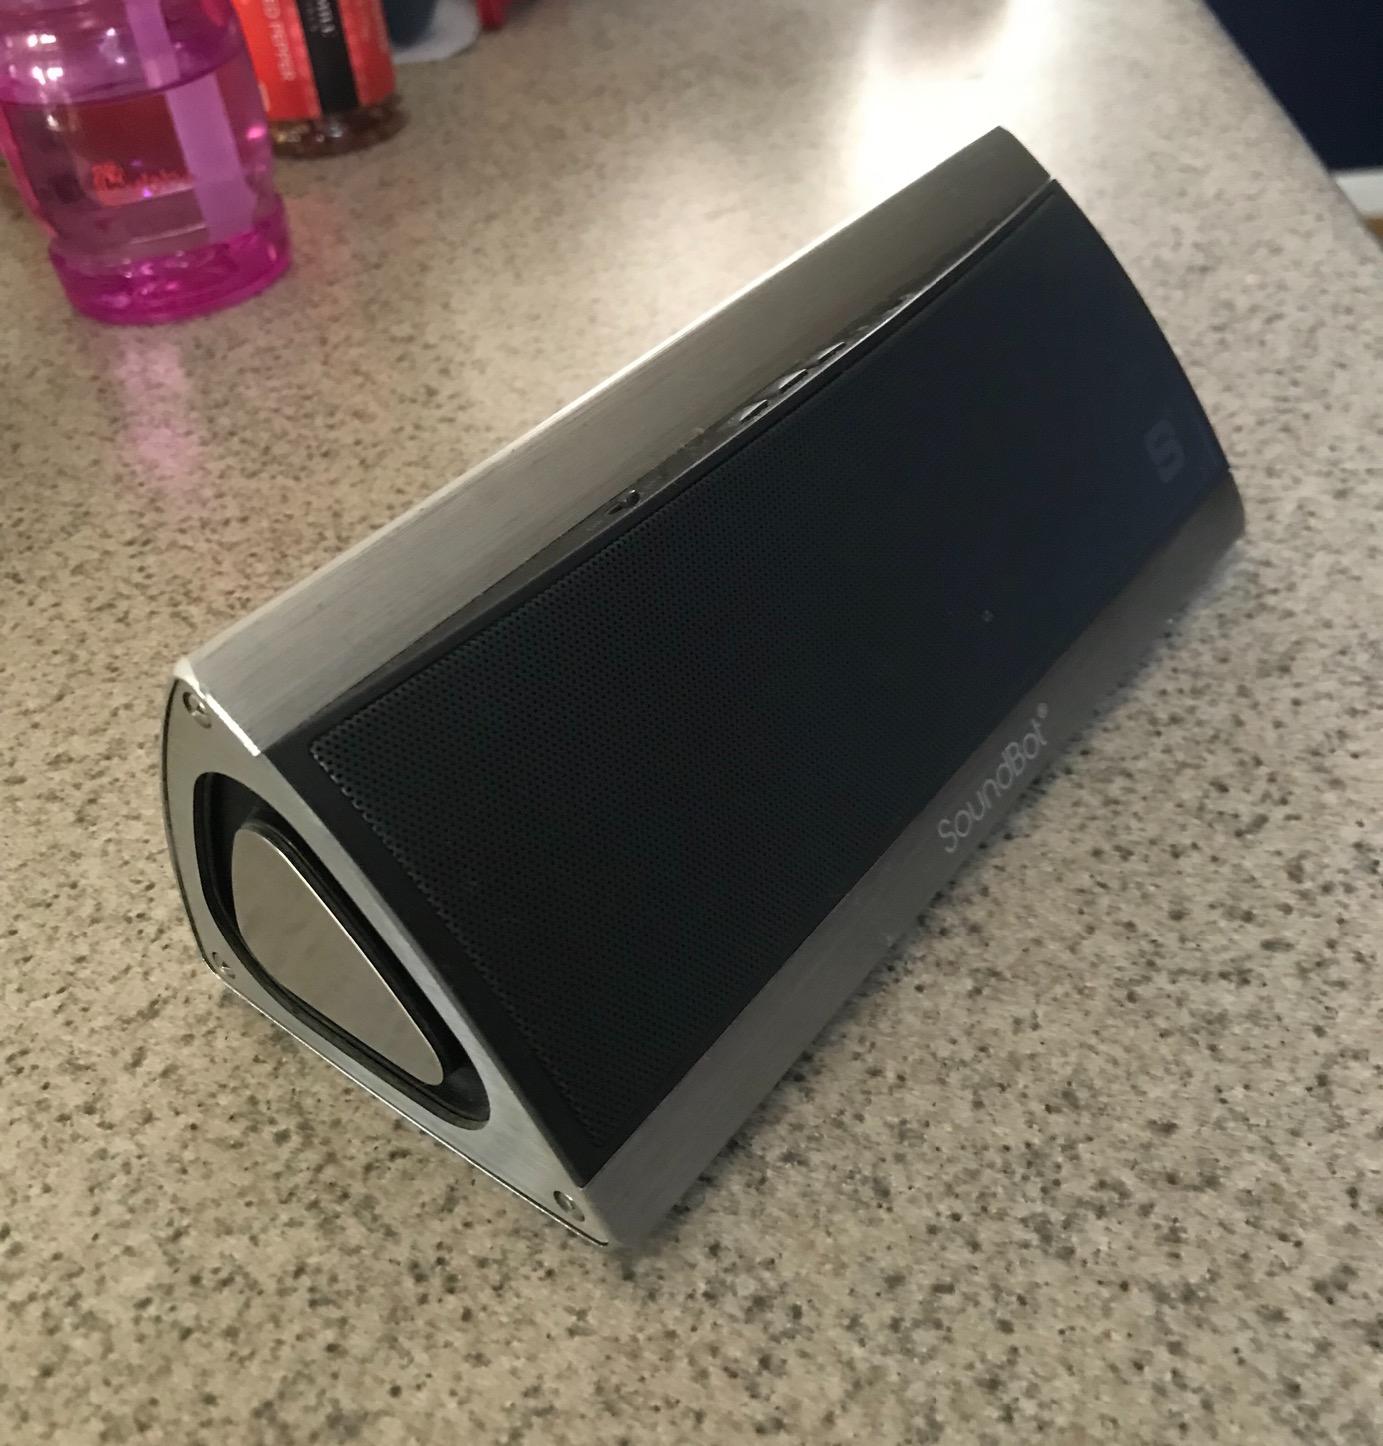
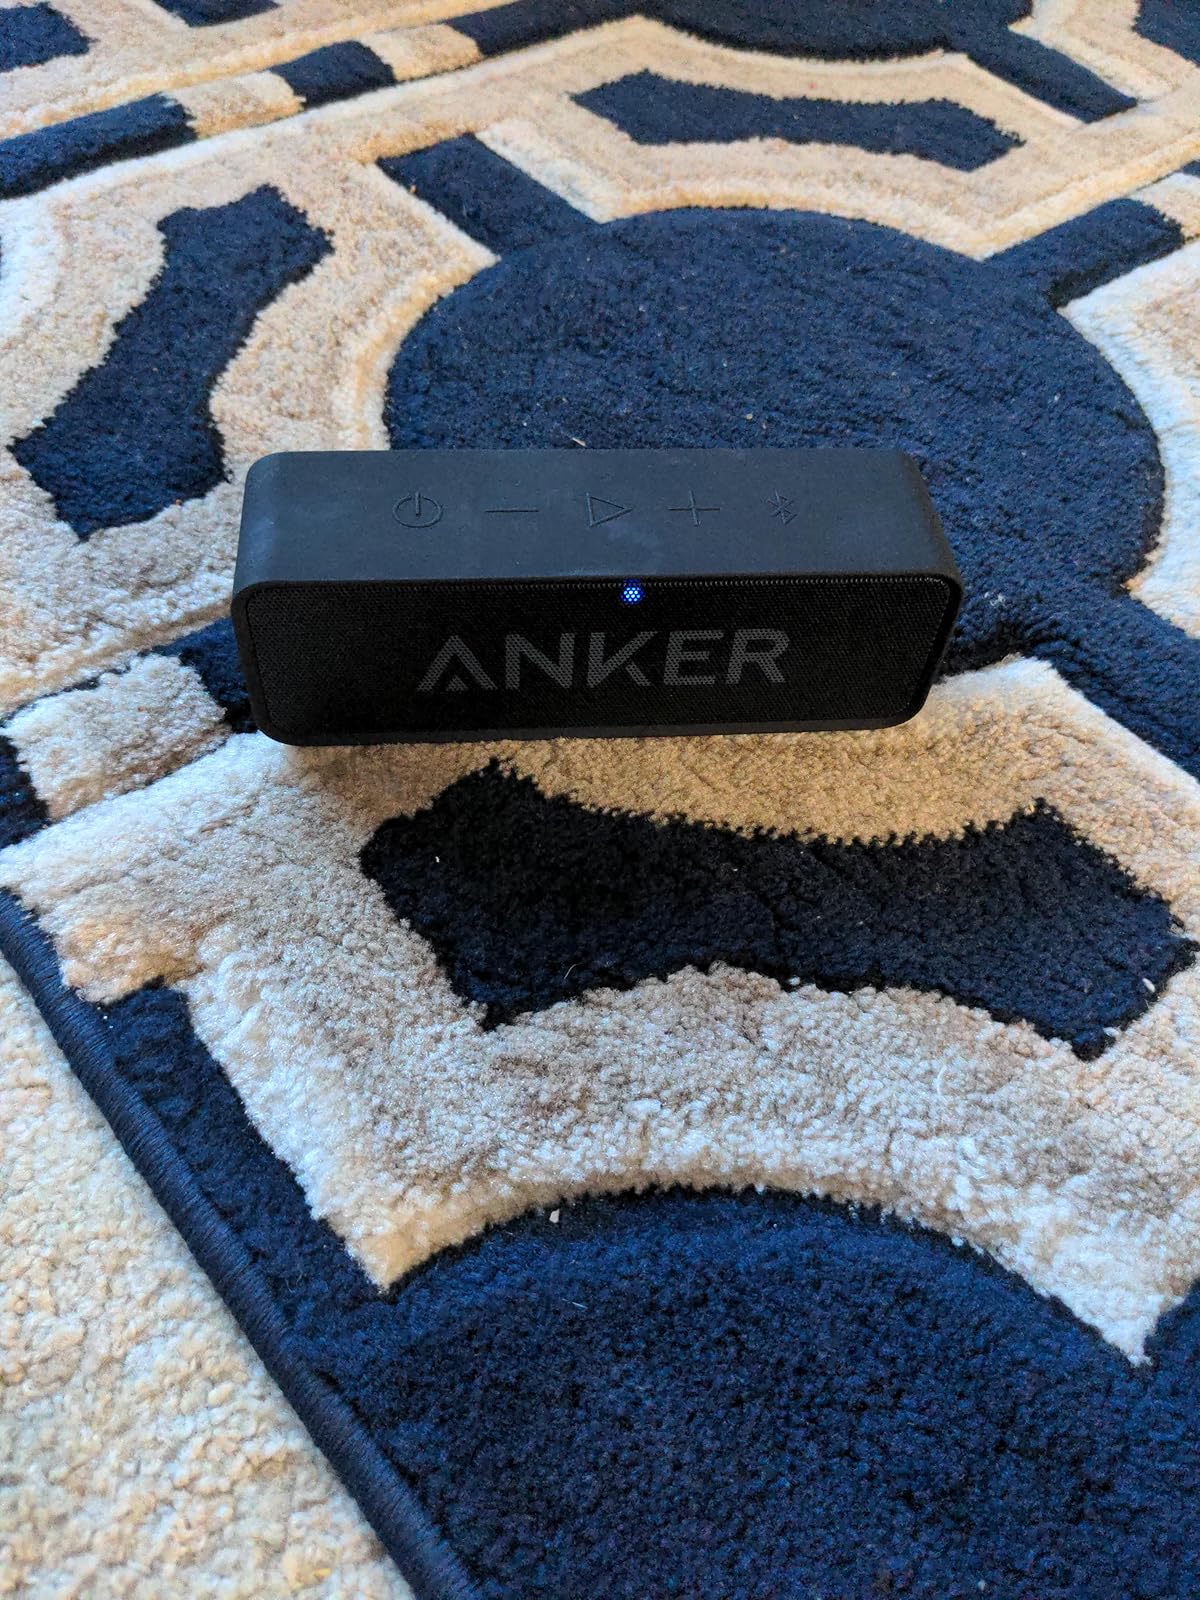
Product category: speaker
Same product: no